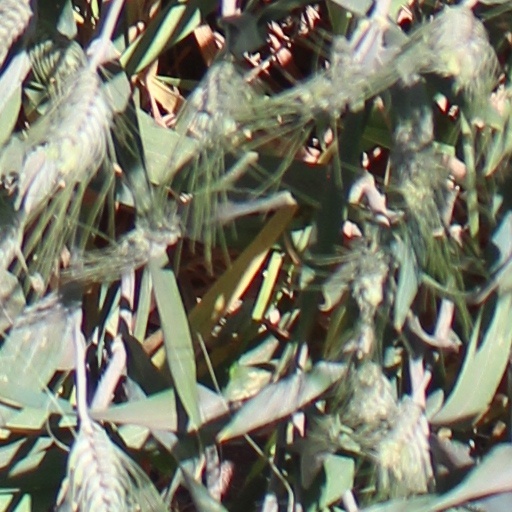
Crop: wheat